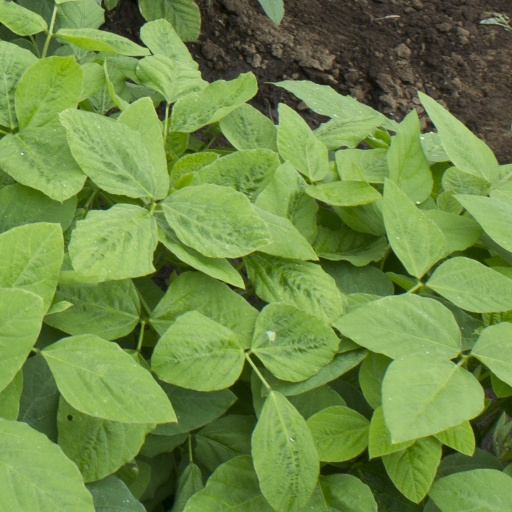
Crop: soybean